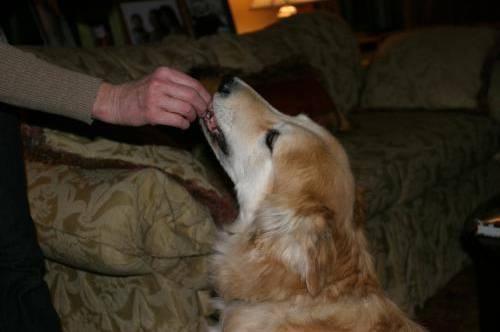
dog